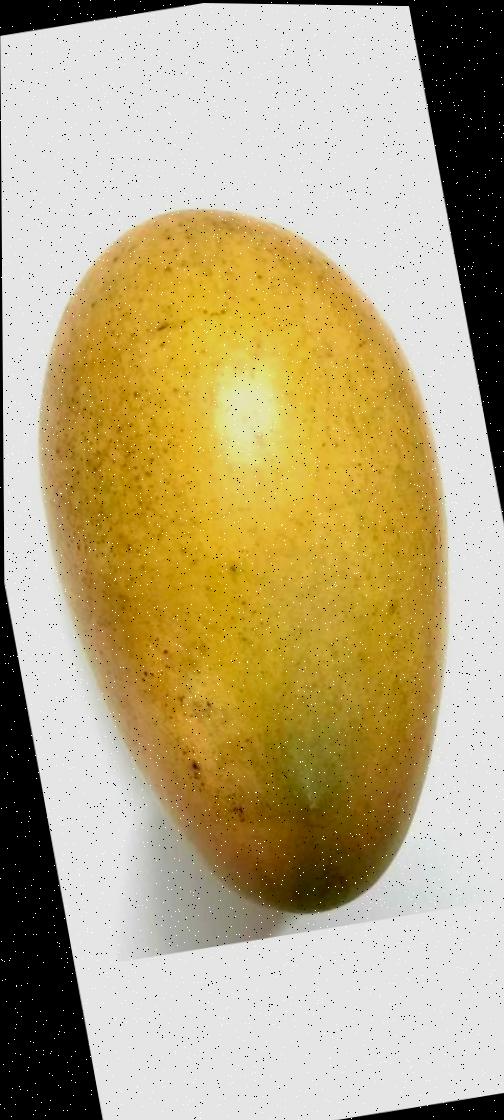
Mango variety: Shada